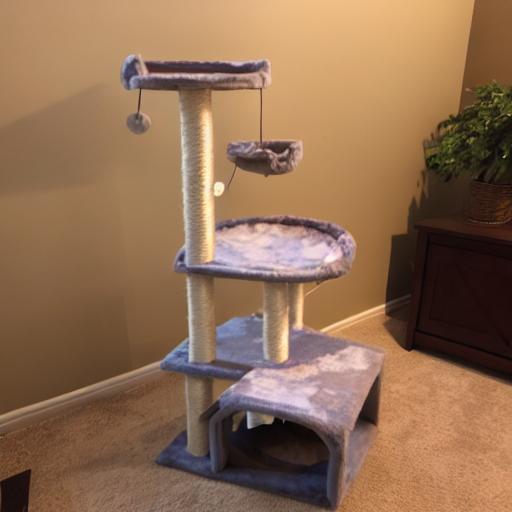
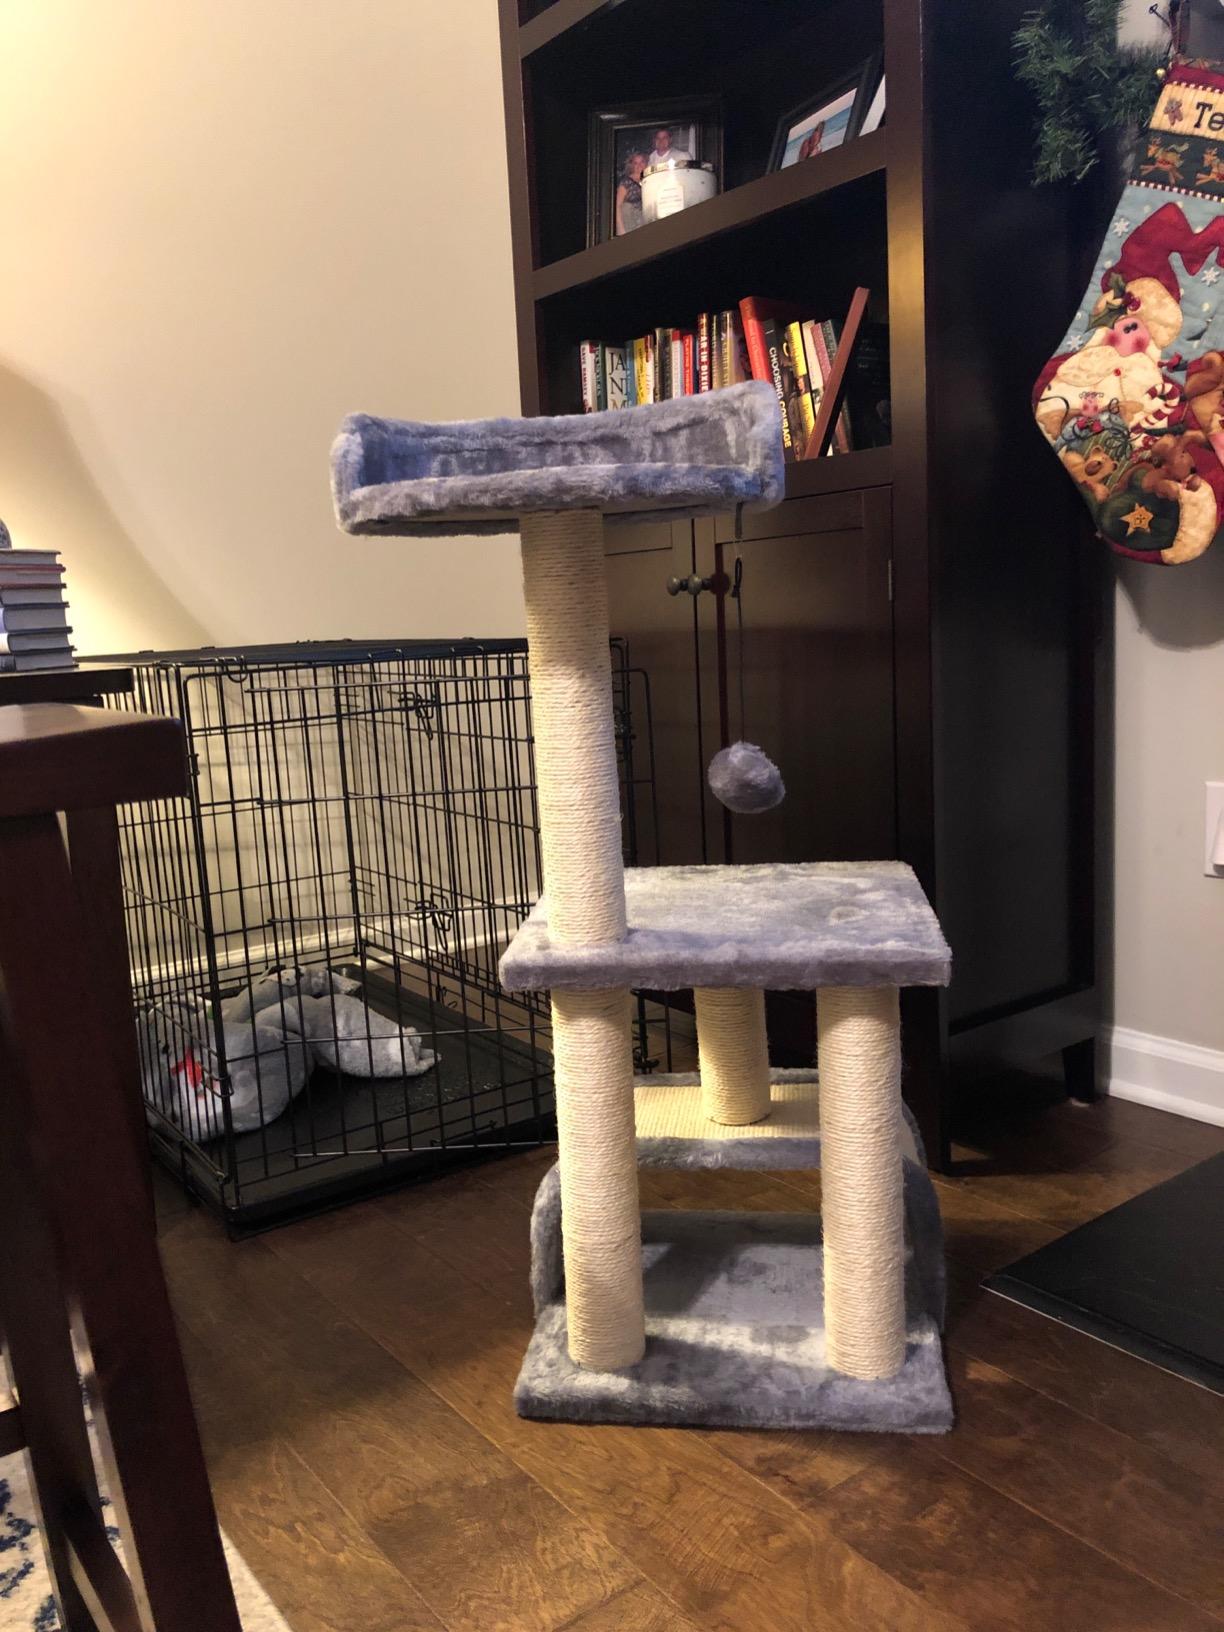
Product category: items_cat tree
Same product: no